George Ruby

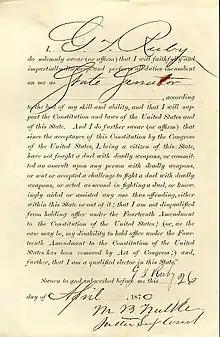
Signed oath of office by George Ruby in April of 1870

Although discussed as a possible running-mate for Republican gubernatorial nominee Edmund J. Davis, Ruby was far younger at age 28 than would have been the norm. In addition, Republicans were reluctant to nominate a black candidate, because of the risk of driving away white votes. Blacks were a minority statewide. In 1870, he was first elected to the Texas Senate in a very close vote, where he served two terms, in 1870-71 and again in 1873, for the 12th and 13th Texas Legislatures. He pressed hard for bills protecting the freed people's civil rights, including a measure opening public conveyances to all, regardless of race—a bill that white members made sure never came to a vote. At the same time, with an eye to his largely white constituency, Ruby introduced bills supporting construction of railroads radiating from Galveston, including several transcontinental projects such as the Southern Pacific and the International & Great Northern. Railroad aid was not a win-win deal; money or lands appropriated to help out their projects came at the expense of other needs of the state, such as a well-financed public school system. He served as a delegate to two Republican Party national conventions, the first time as the only African American from Texas.